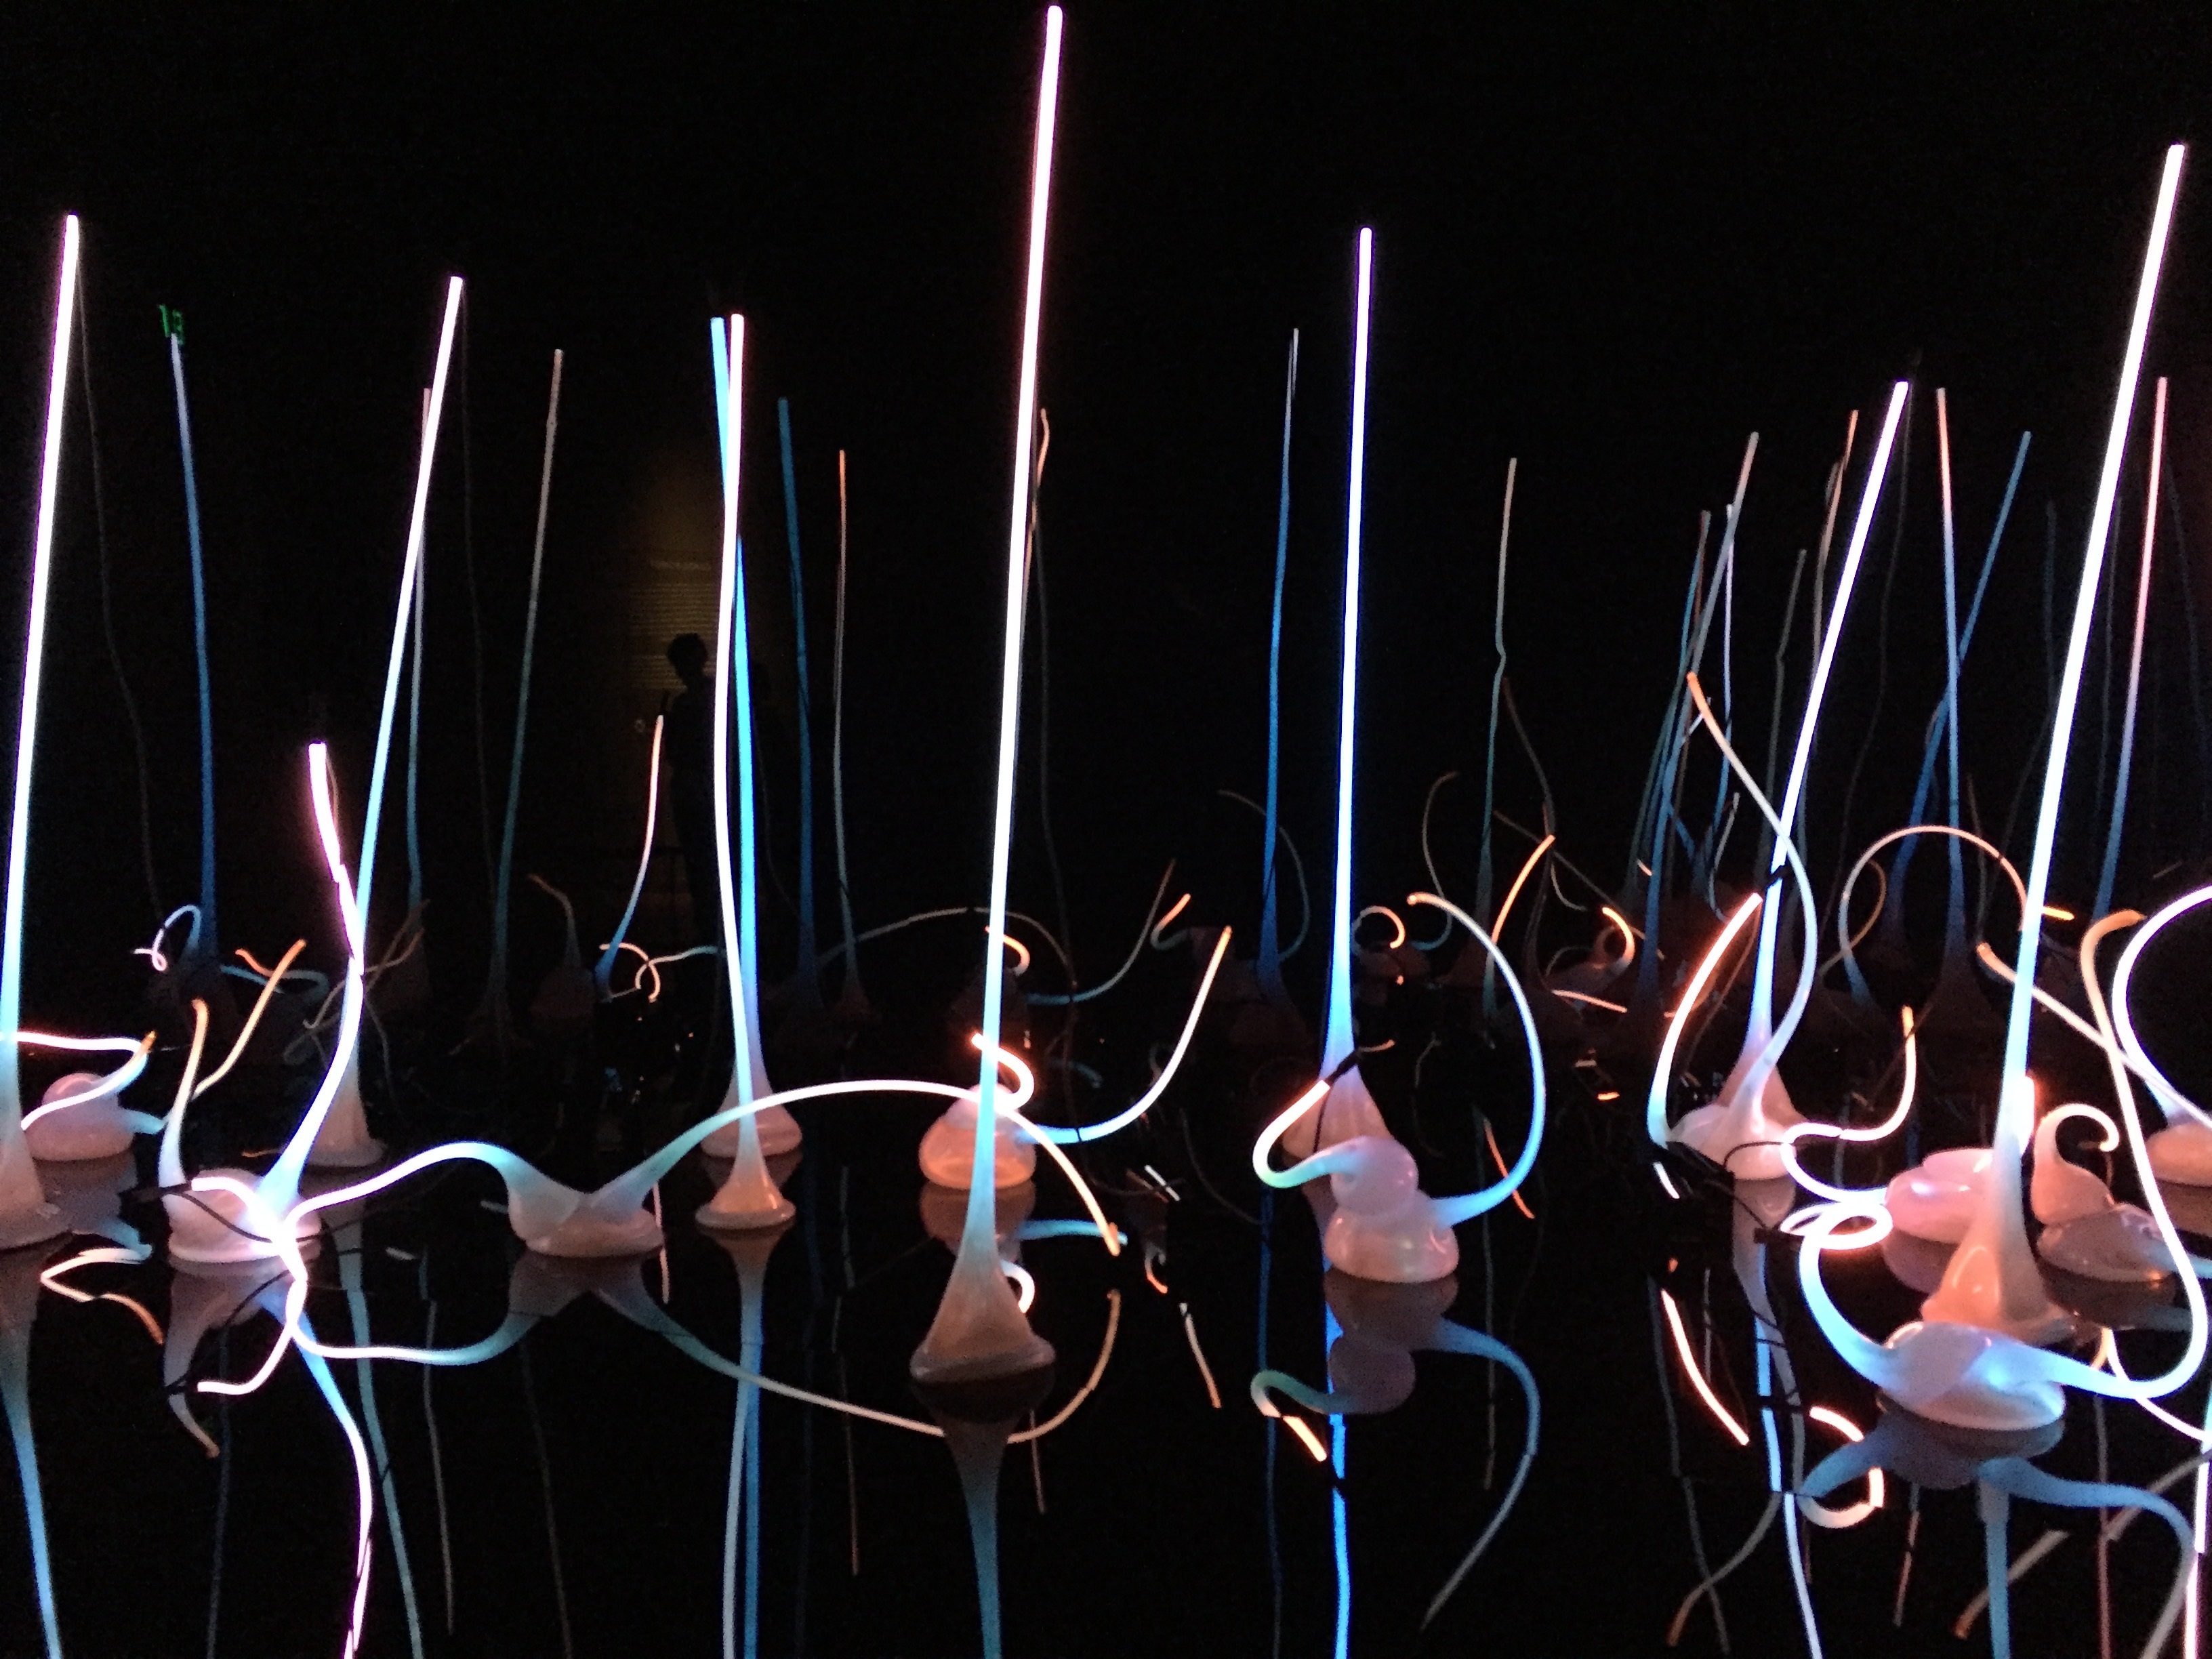
museum, performance art, lights, stage, decorative, performance, reflective, arts, entertainment, performing arts, musical theatre